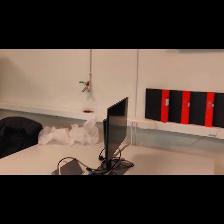
Label: NonHuman